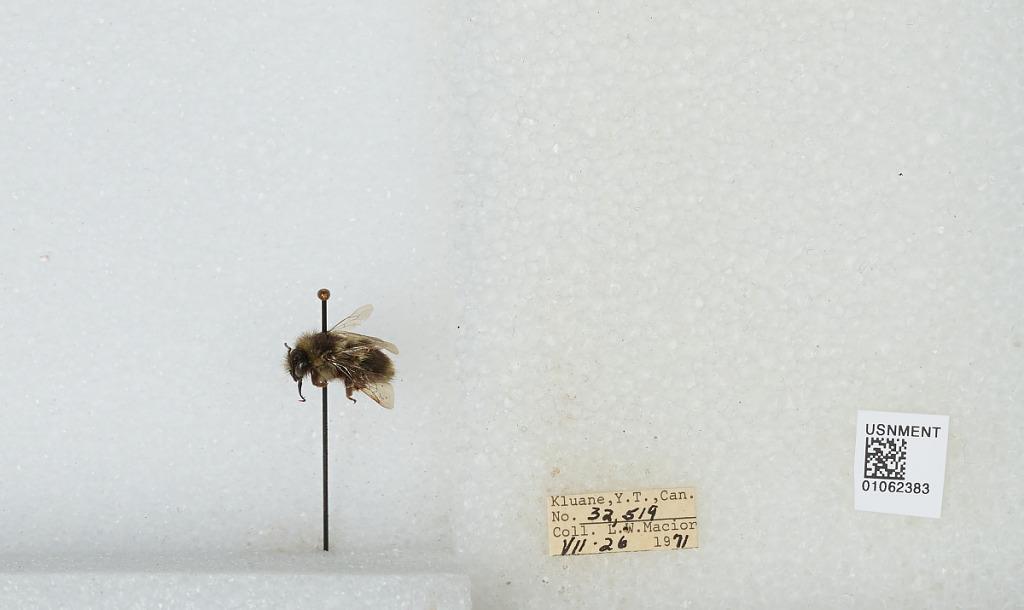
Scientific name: Bombus bifarius nearcticus
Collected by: L. Macior
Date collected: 1971-7-26
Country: Canada
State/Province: Yukon Territory
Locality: Kluane
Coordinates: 60.75, -139.5